Chetwynd, British Columbia

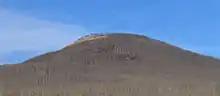
Ol' Baldy, locally known as "Mount Baldy"

For outdoor recreation, a community forest on Mount Baldy provides residents with trails for walking, hiking, cycling, and cross-country skiing close to home. There is downhill skiing about west of town (and closer to the Rocky Mountains) at the Powder King Mountain Resort. Nearby provincial parks include Gwillim Lake Provincial Park ( southeast), Moberly Lake Provincial Park ( northwest), Pine River Breaks Provincial Park ( east), East Pine Provincial Park ( east), and Pine Le Moray Provincial Park ( southwest). Chetwynd has an indoor rodeo facility, an outdoor speed skating oval, and a general recreation complex which has within it an ice arena, swimming pool and curling rink, among other facilities.